Kudamatsu

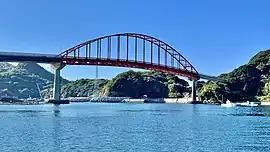
Kasado Bridge

Kudamatsu is sandwiched between the cities of Shunan and Hikari, with which it has strong ties in terms of industry, economy, and population exchange; the three cities are informally called the "Shunan District". The city includes the islands of Kasado and Furushima offshore. In the south, facing the Seto Inland Sea, is the main industrial area and port.The northern area is increasingly a suburban residential area.